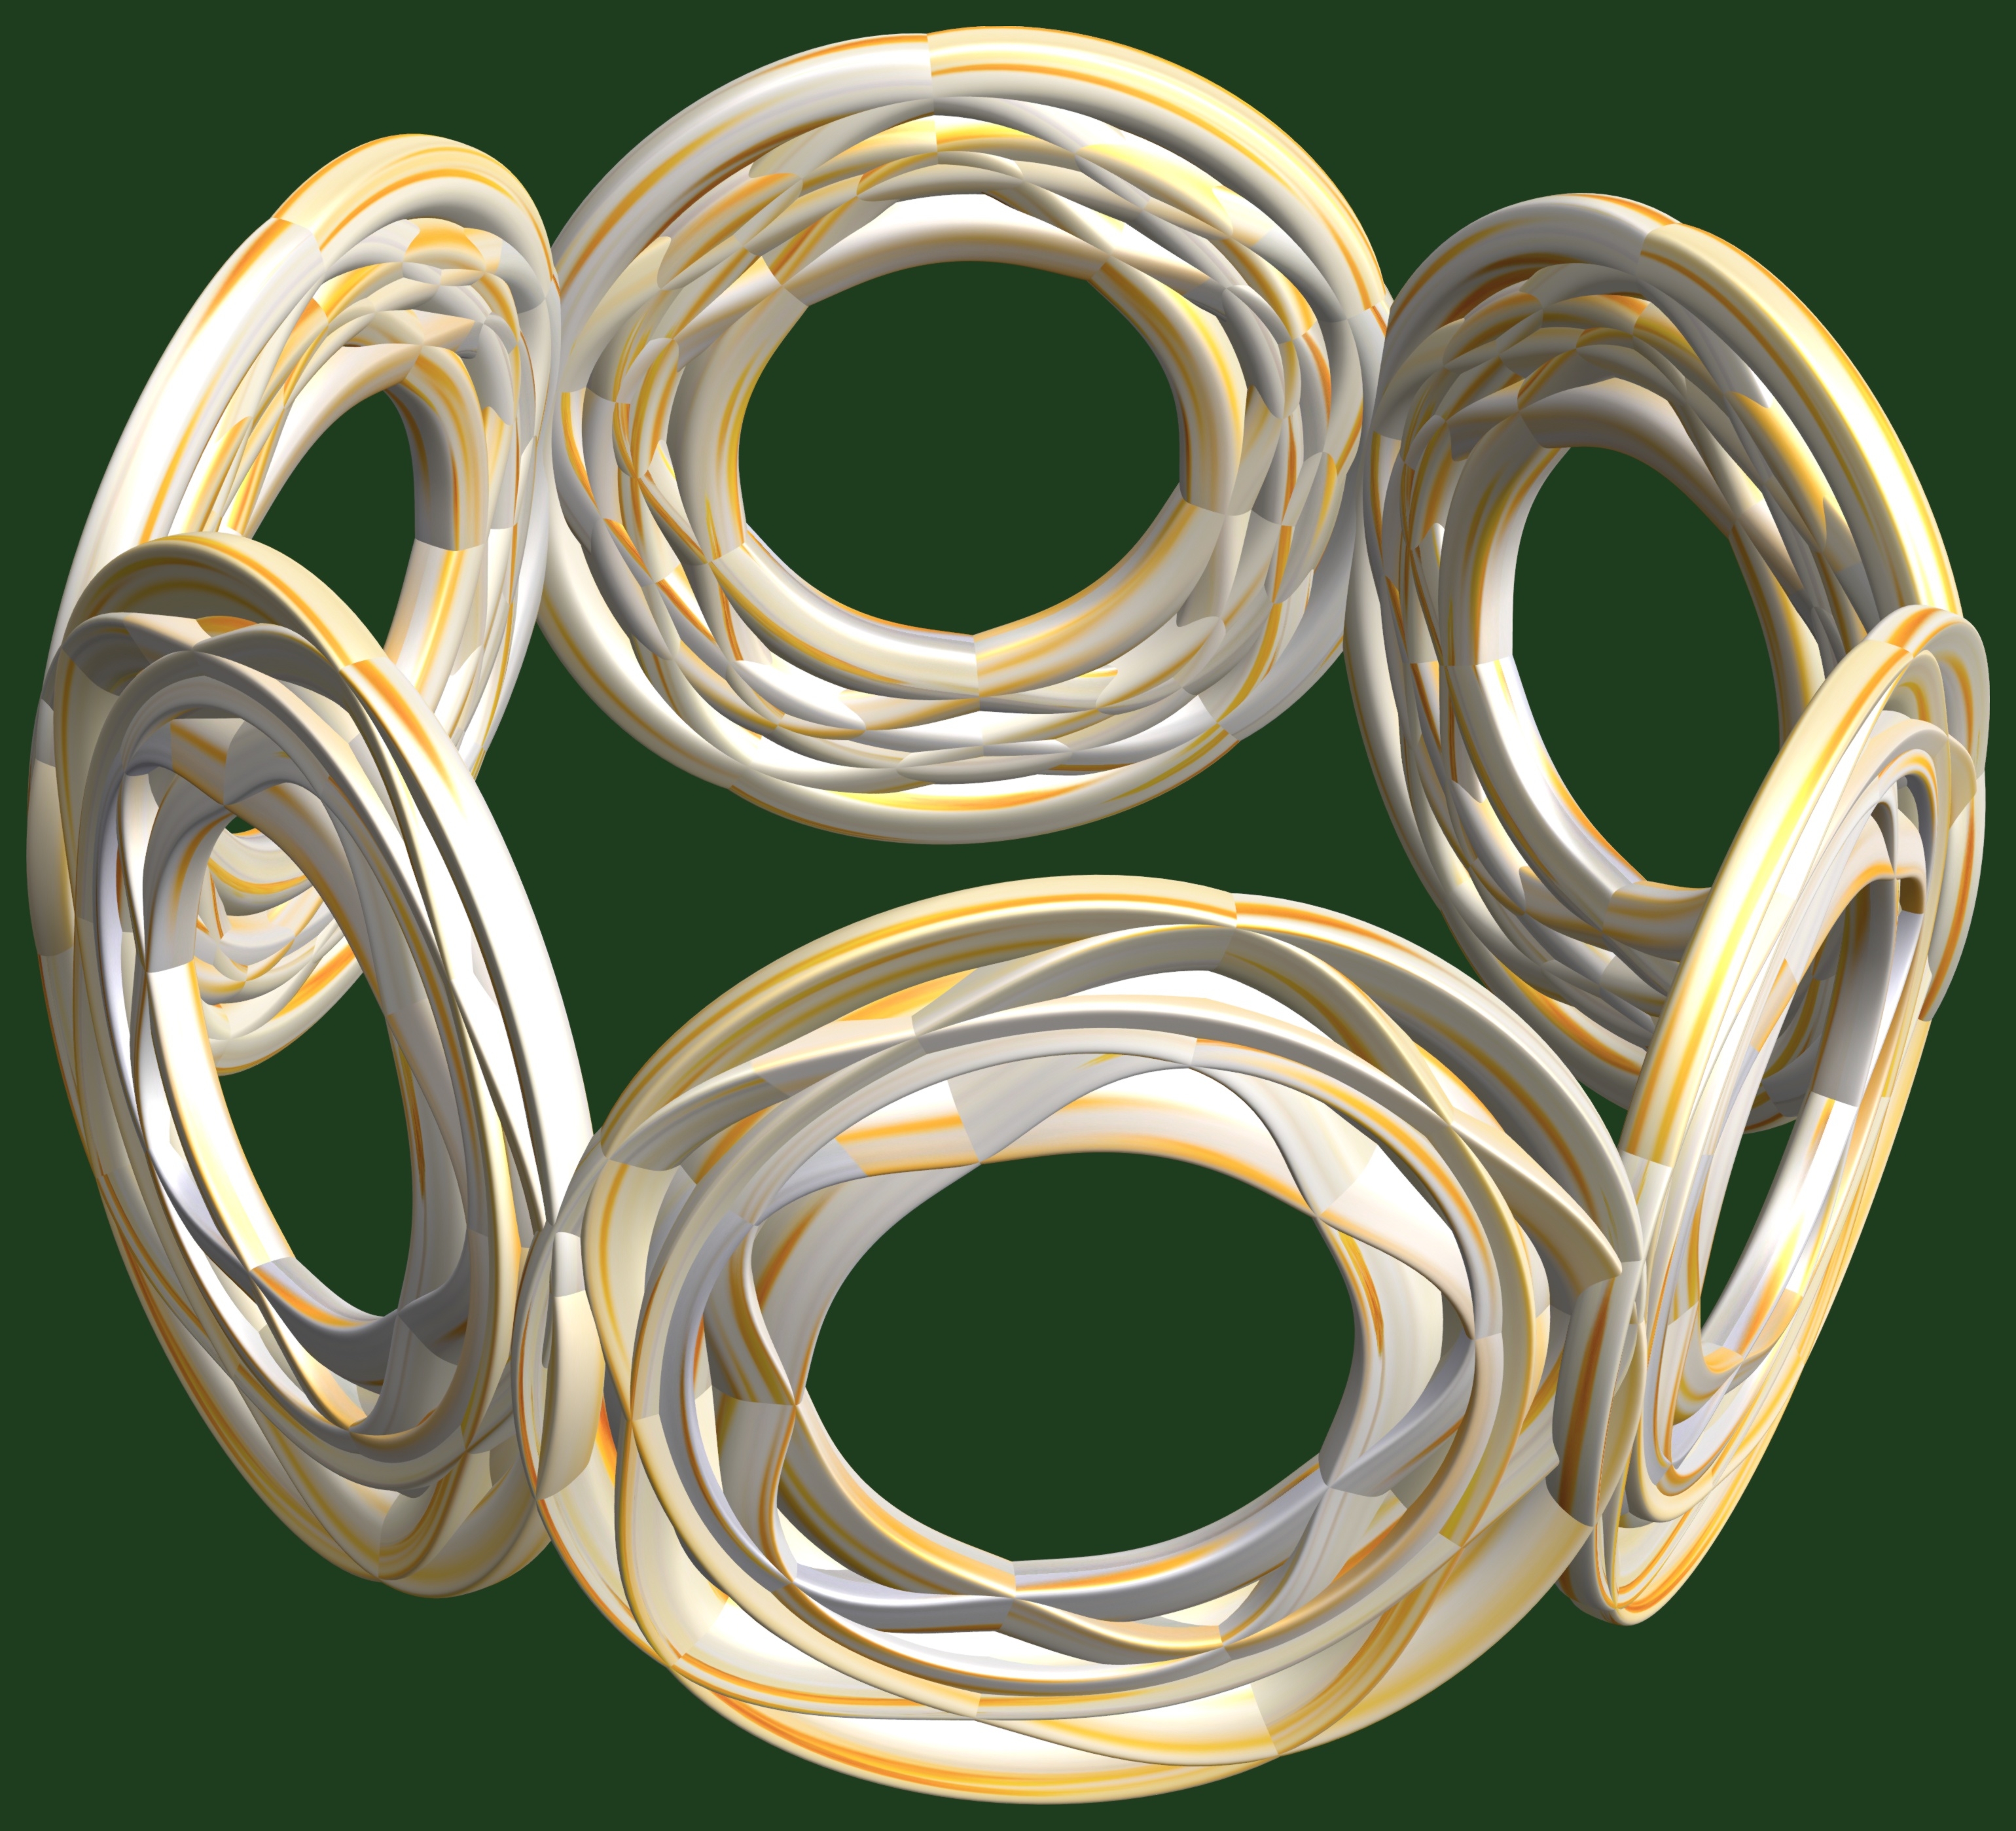
structure, wheel, texture, pattern, circle, font, design, symmetry, 3d, graphic, rings, torus, mathematica, cg, parametricplot3d, code, program, algorithm, mapping